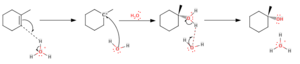
En chimie organique, la réaction d’hydratation est une addition électrophile d'une molécule d'eau sur un composé organique. Cette réaction s'opère typiquement dans l'eau en présence d'un acide fort. La réaction d'hydratation diffère de la réaction d'hydrolyse du fait que l'hydrolyse décompose la molécule en deux parties distinctes.